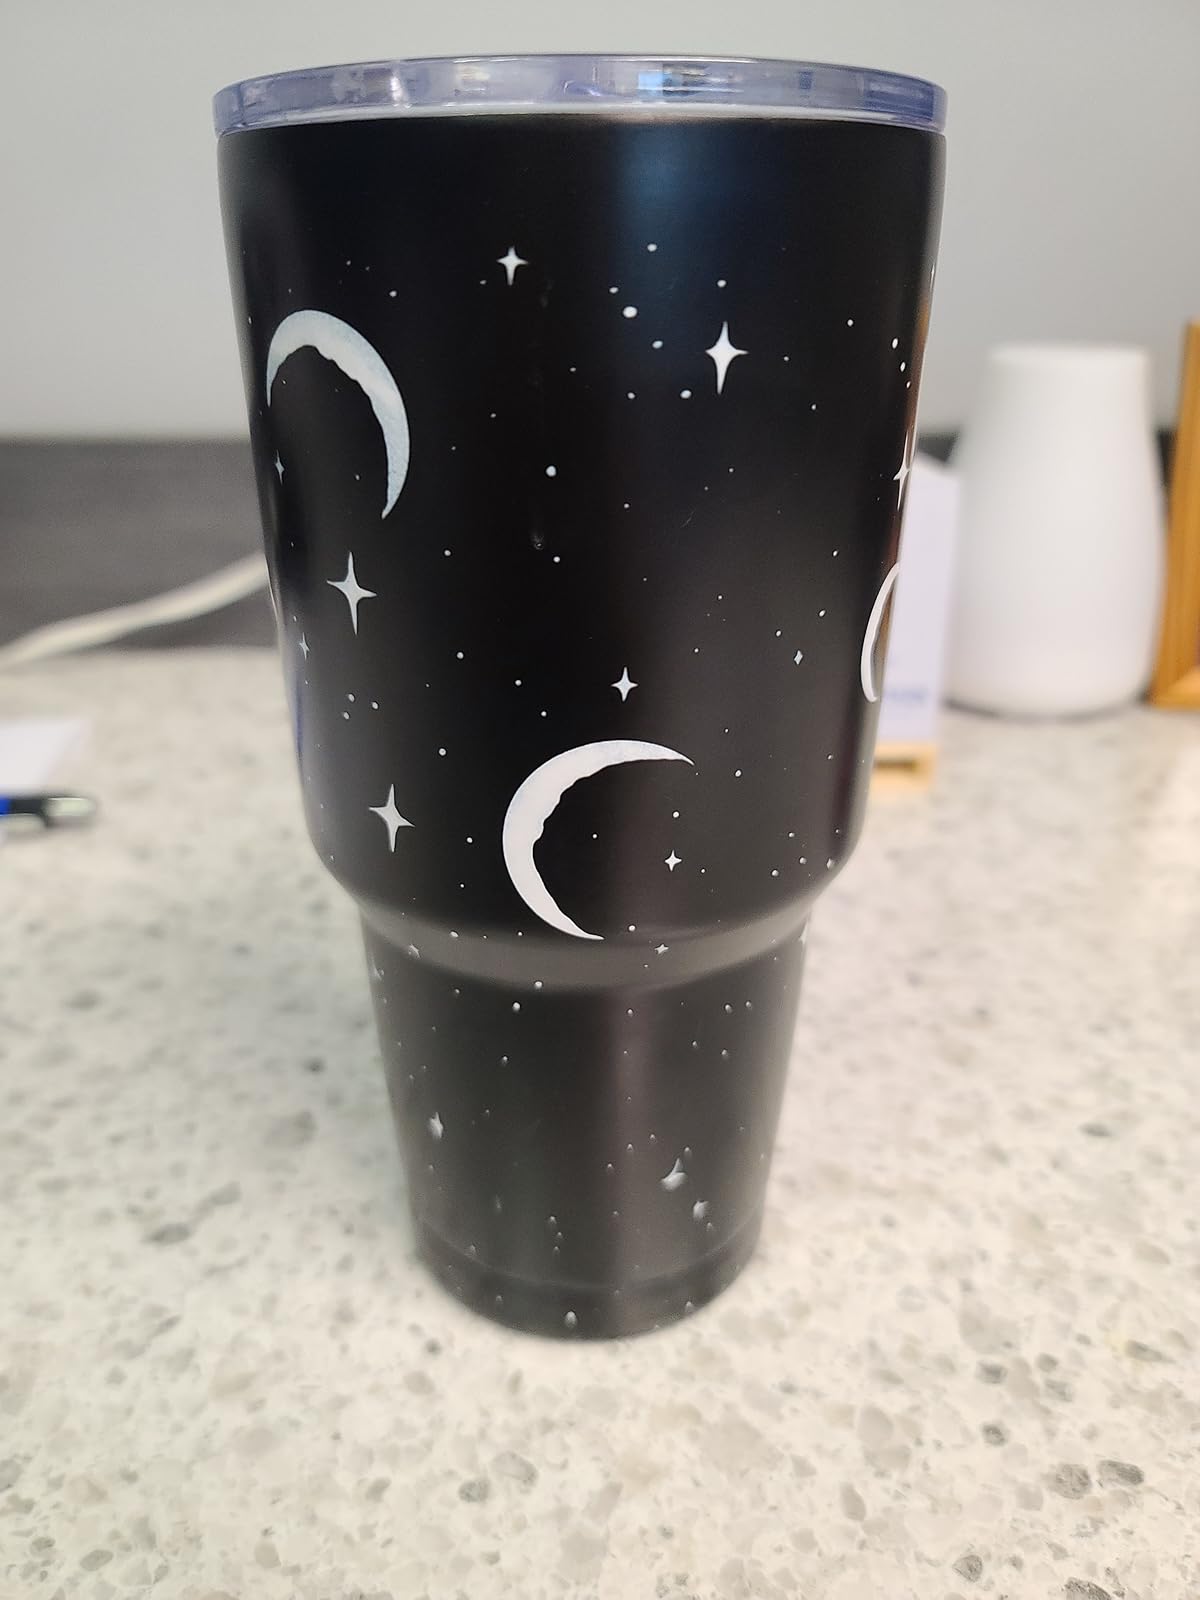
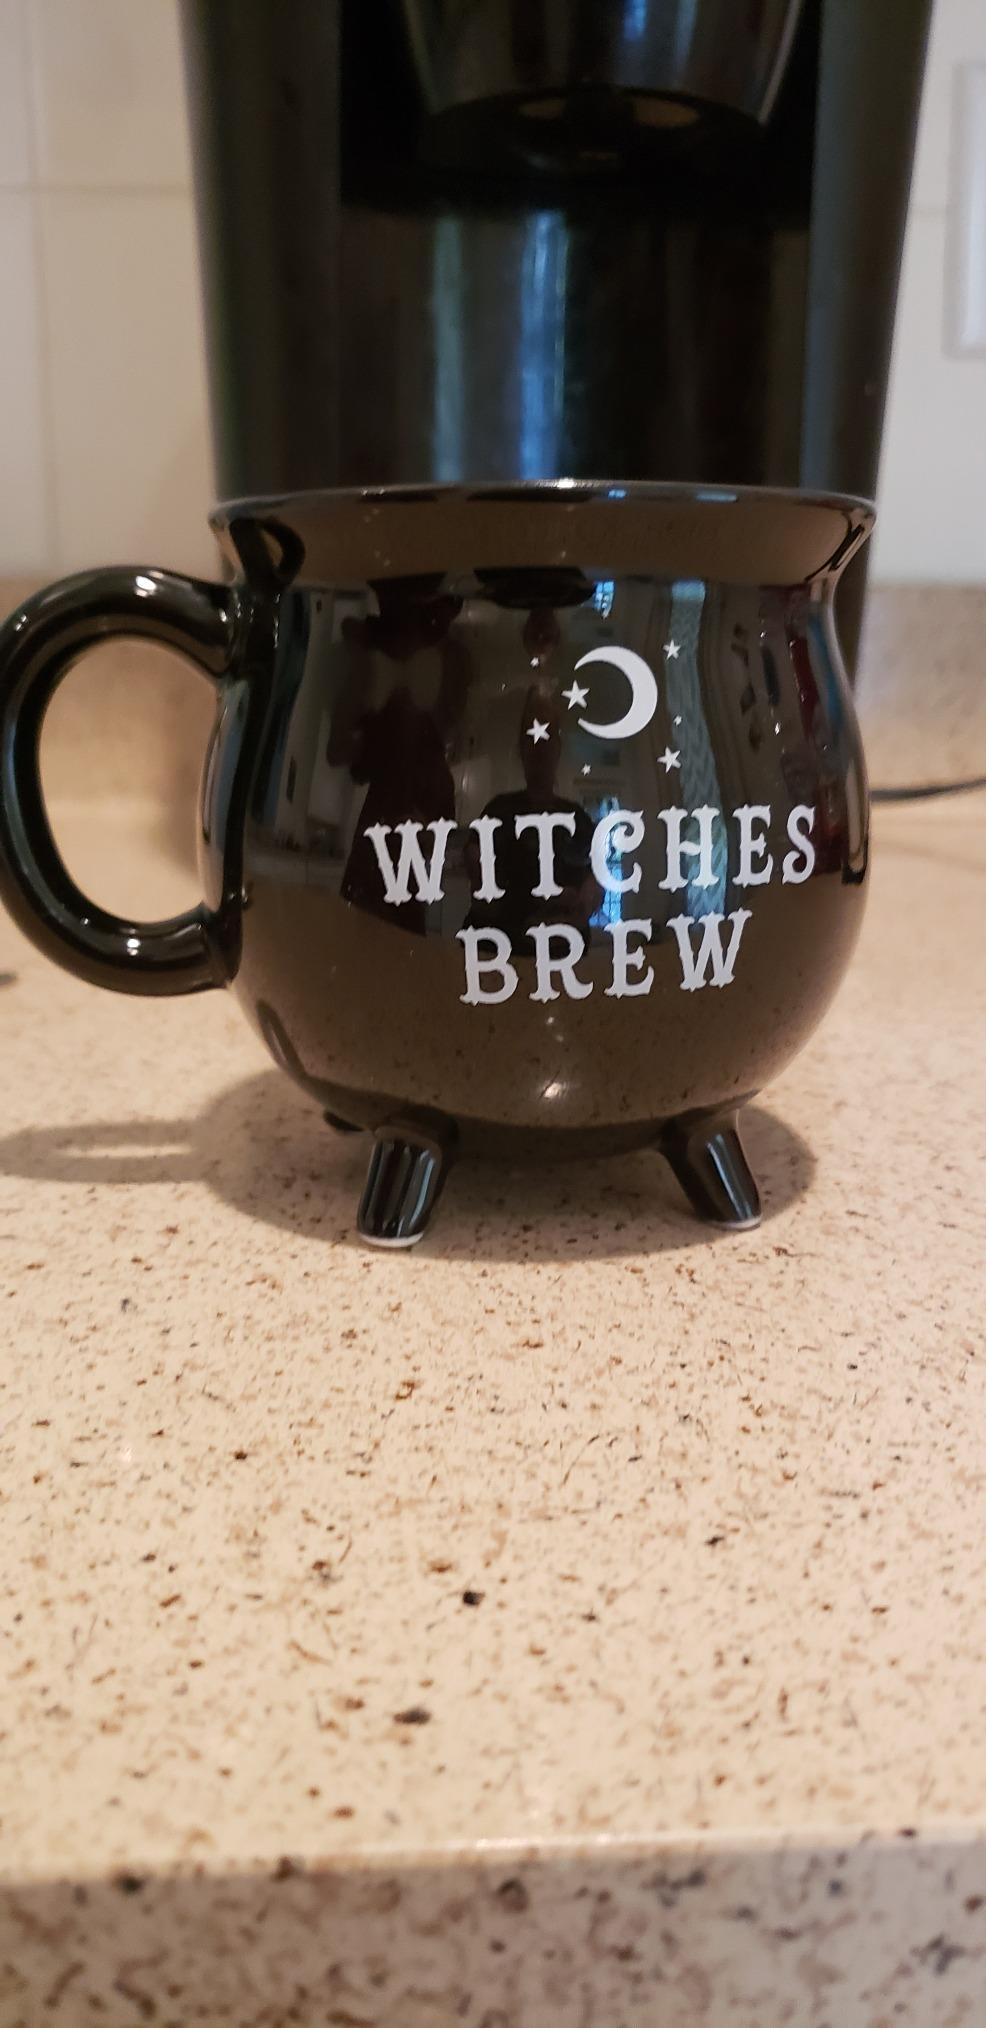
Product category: items_mug
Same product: no